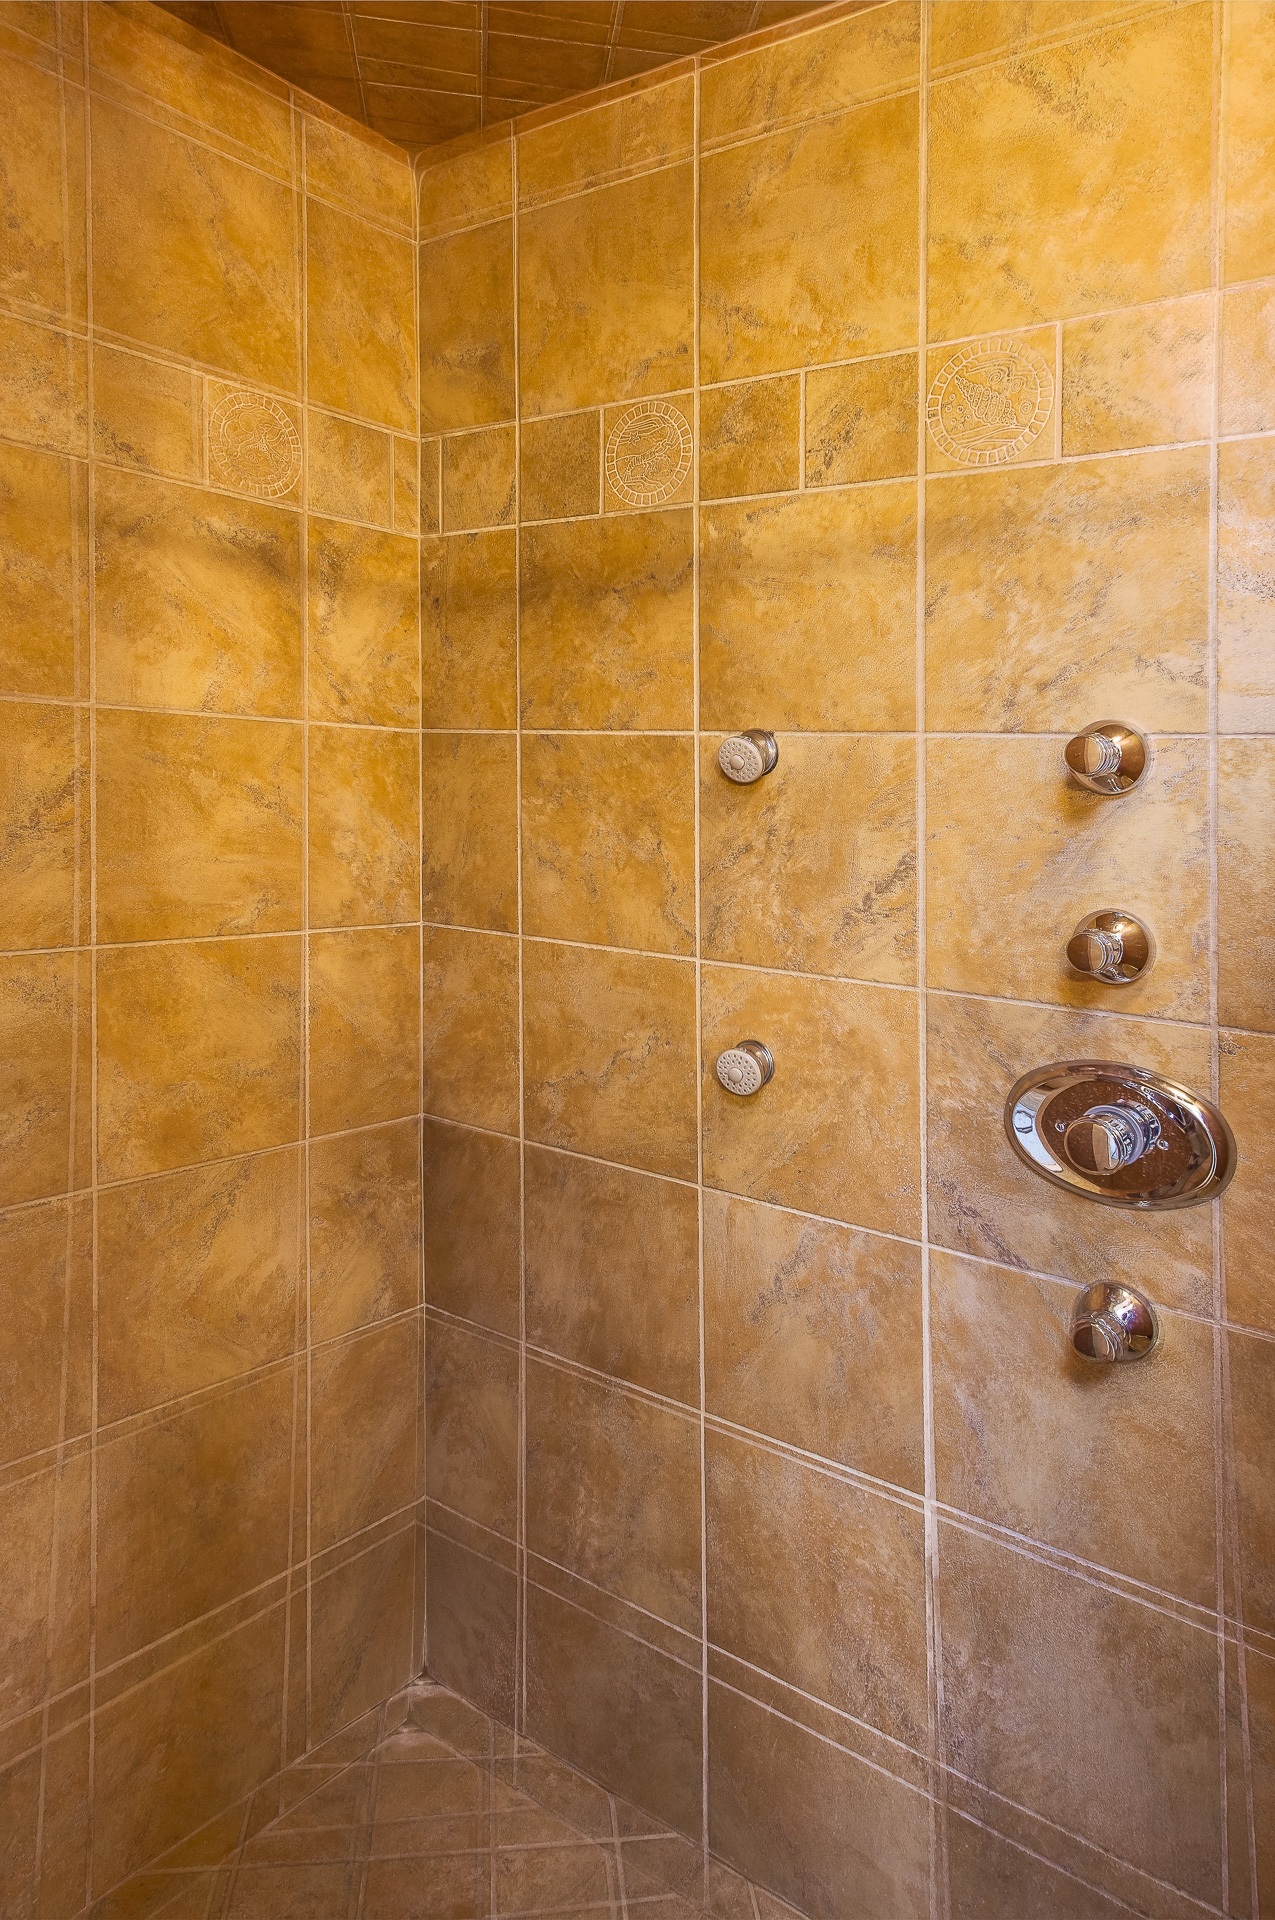
architecture, floor, interior, home, tile, residential, room, modern, bathroom, luxury, design, hardwood, bath, contemporary, shower, flooring, wood flooring, tiled, plumbing fixture